Logan Nelson

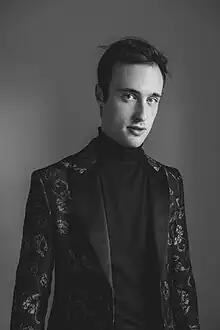
Nelson in January 2018

Logan Nelson (born November 11, 1996) is an American composer who has composed scores for films, video games, and modern dance productions. In 2018, he received the SABAM Award for Best Young International Composer by the World Soundtrack Academy. He composes music for The Morning Show with Carter Burwell.